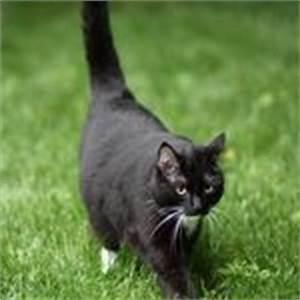
cat